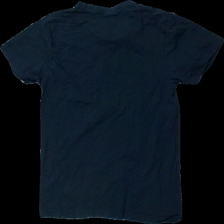
View: back
Type: T-shirt
Category: Unisex
Brand: Missing
Colors: Blue
Material: 100% Cotton
Pattern: Other
Cut: Regular
Season: All
Price range: 50-100
Recommended usage: Reuse
Description: blue t-shirt with print